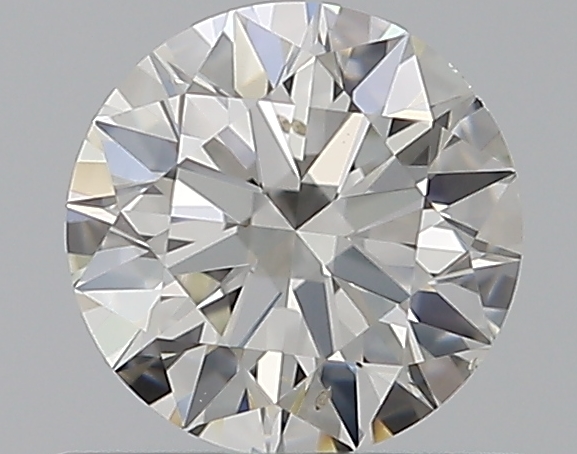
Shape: round
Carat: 0.5
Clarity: VS2
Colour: H
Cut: EX
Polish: EX
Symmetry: EX
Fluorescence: M
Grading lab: GIA
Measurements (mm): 5.1 x 5.12 x 3.13